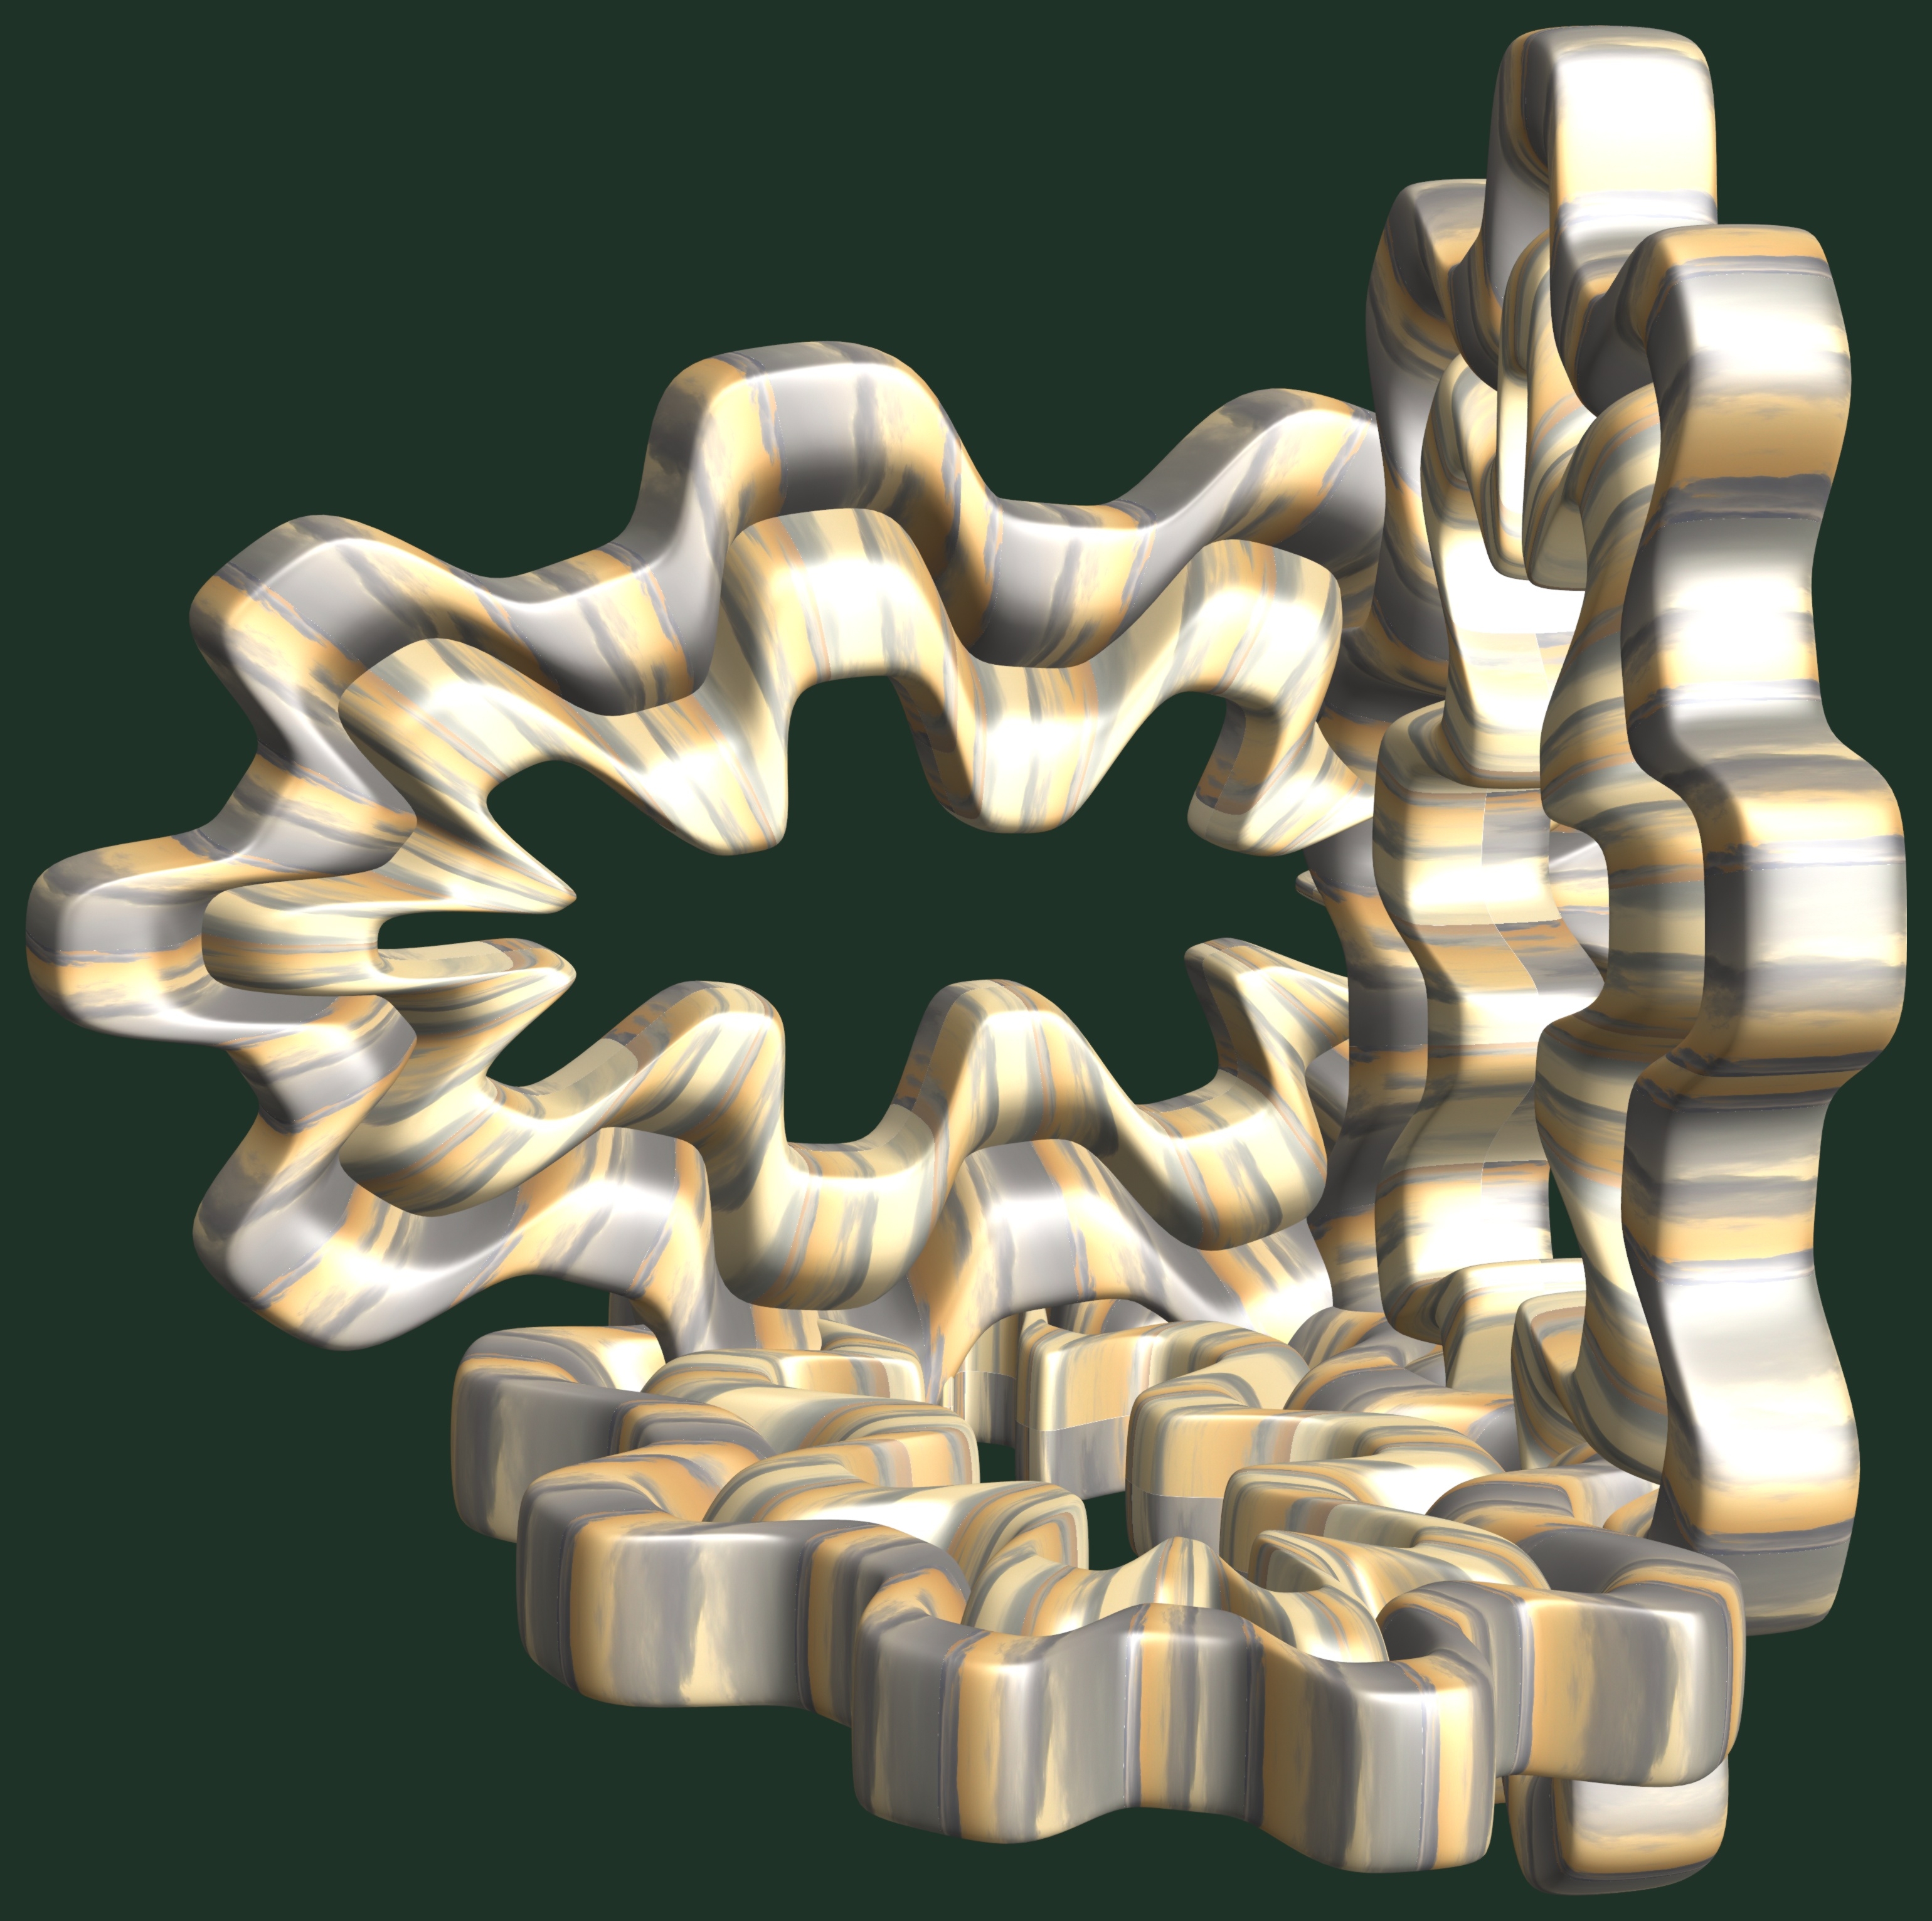
structure, texture, chain, pattern, font, design, symmetry, 3d, graphic, torus, mathematica, cg, parametricplot3d, code, program, algorithm, abstruct, mapping